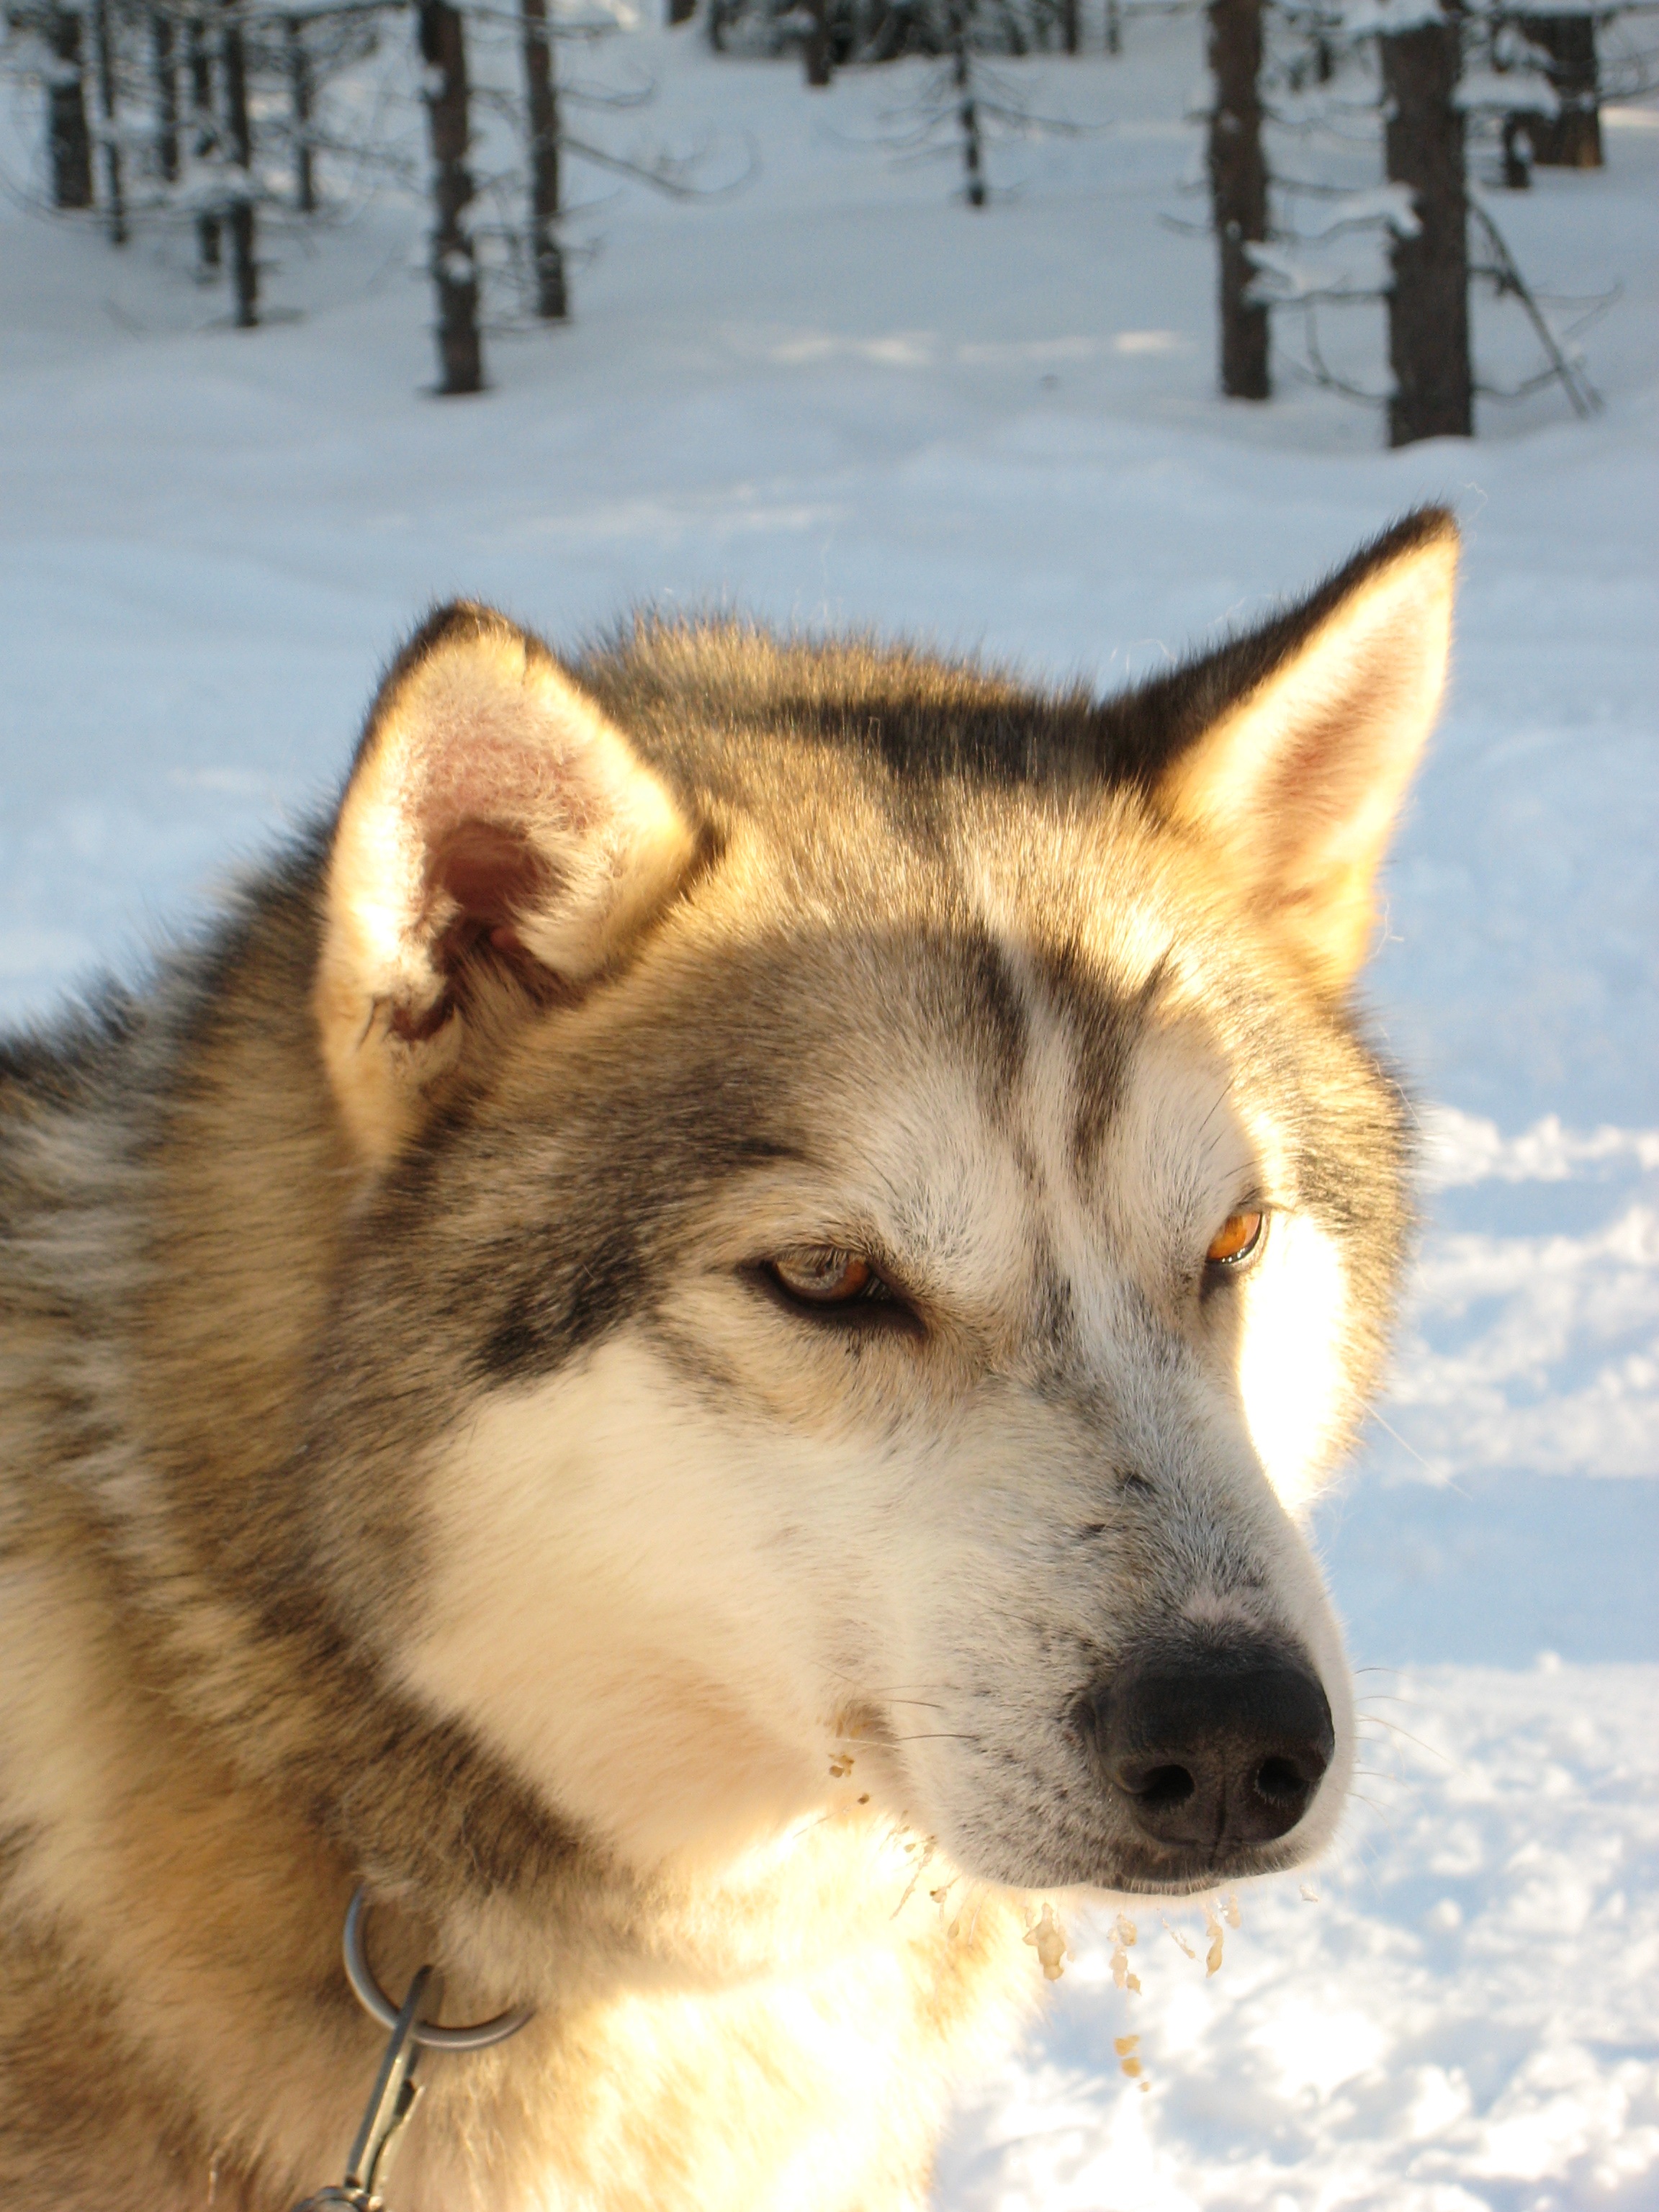
snow, cold, winter, dog, mammal, wolf, vertebrate, finland, dog breed, snow landscape, lapland, sled dog, siberian husky, alaskan malamute, shikoku, dog like mammal, saarloos wolfdog, wolfdog, czechoslovakian wolfdog, carnivoran, dog breed group, greenland dog, east siberian laika, west siberian laika, j mthund, canis lupus tundrarum, tamaskan dog, norwegian elkhound, northern inuit dog, native american indian dog, canadian eskimo dog, hees